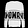
Label: Pullover